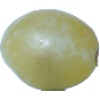
Label: Grape White 1